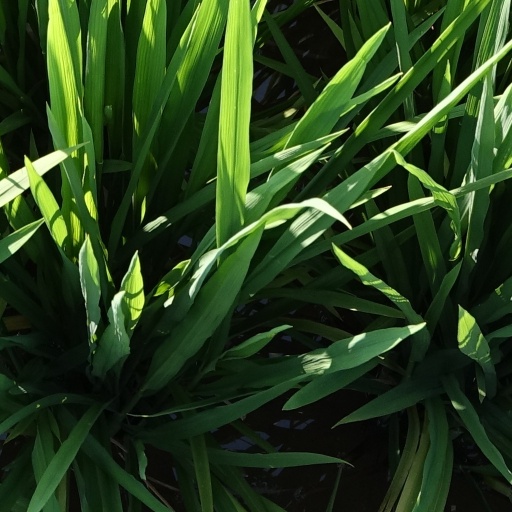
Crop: rice